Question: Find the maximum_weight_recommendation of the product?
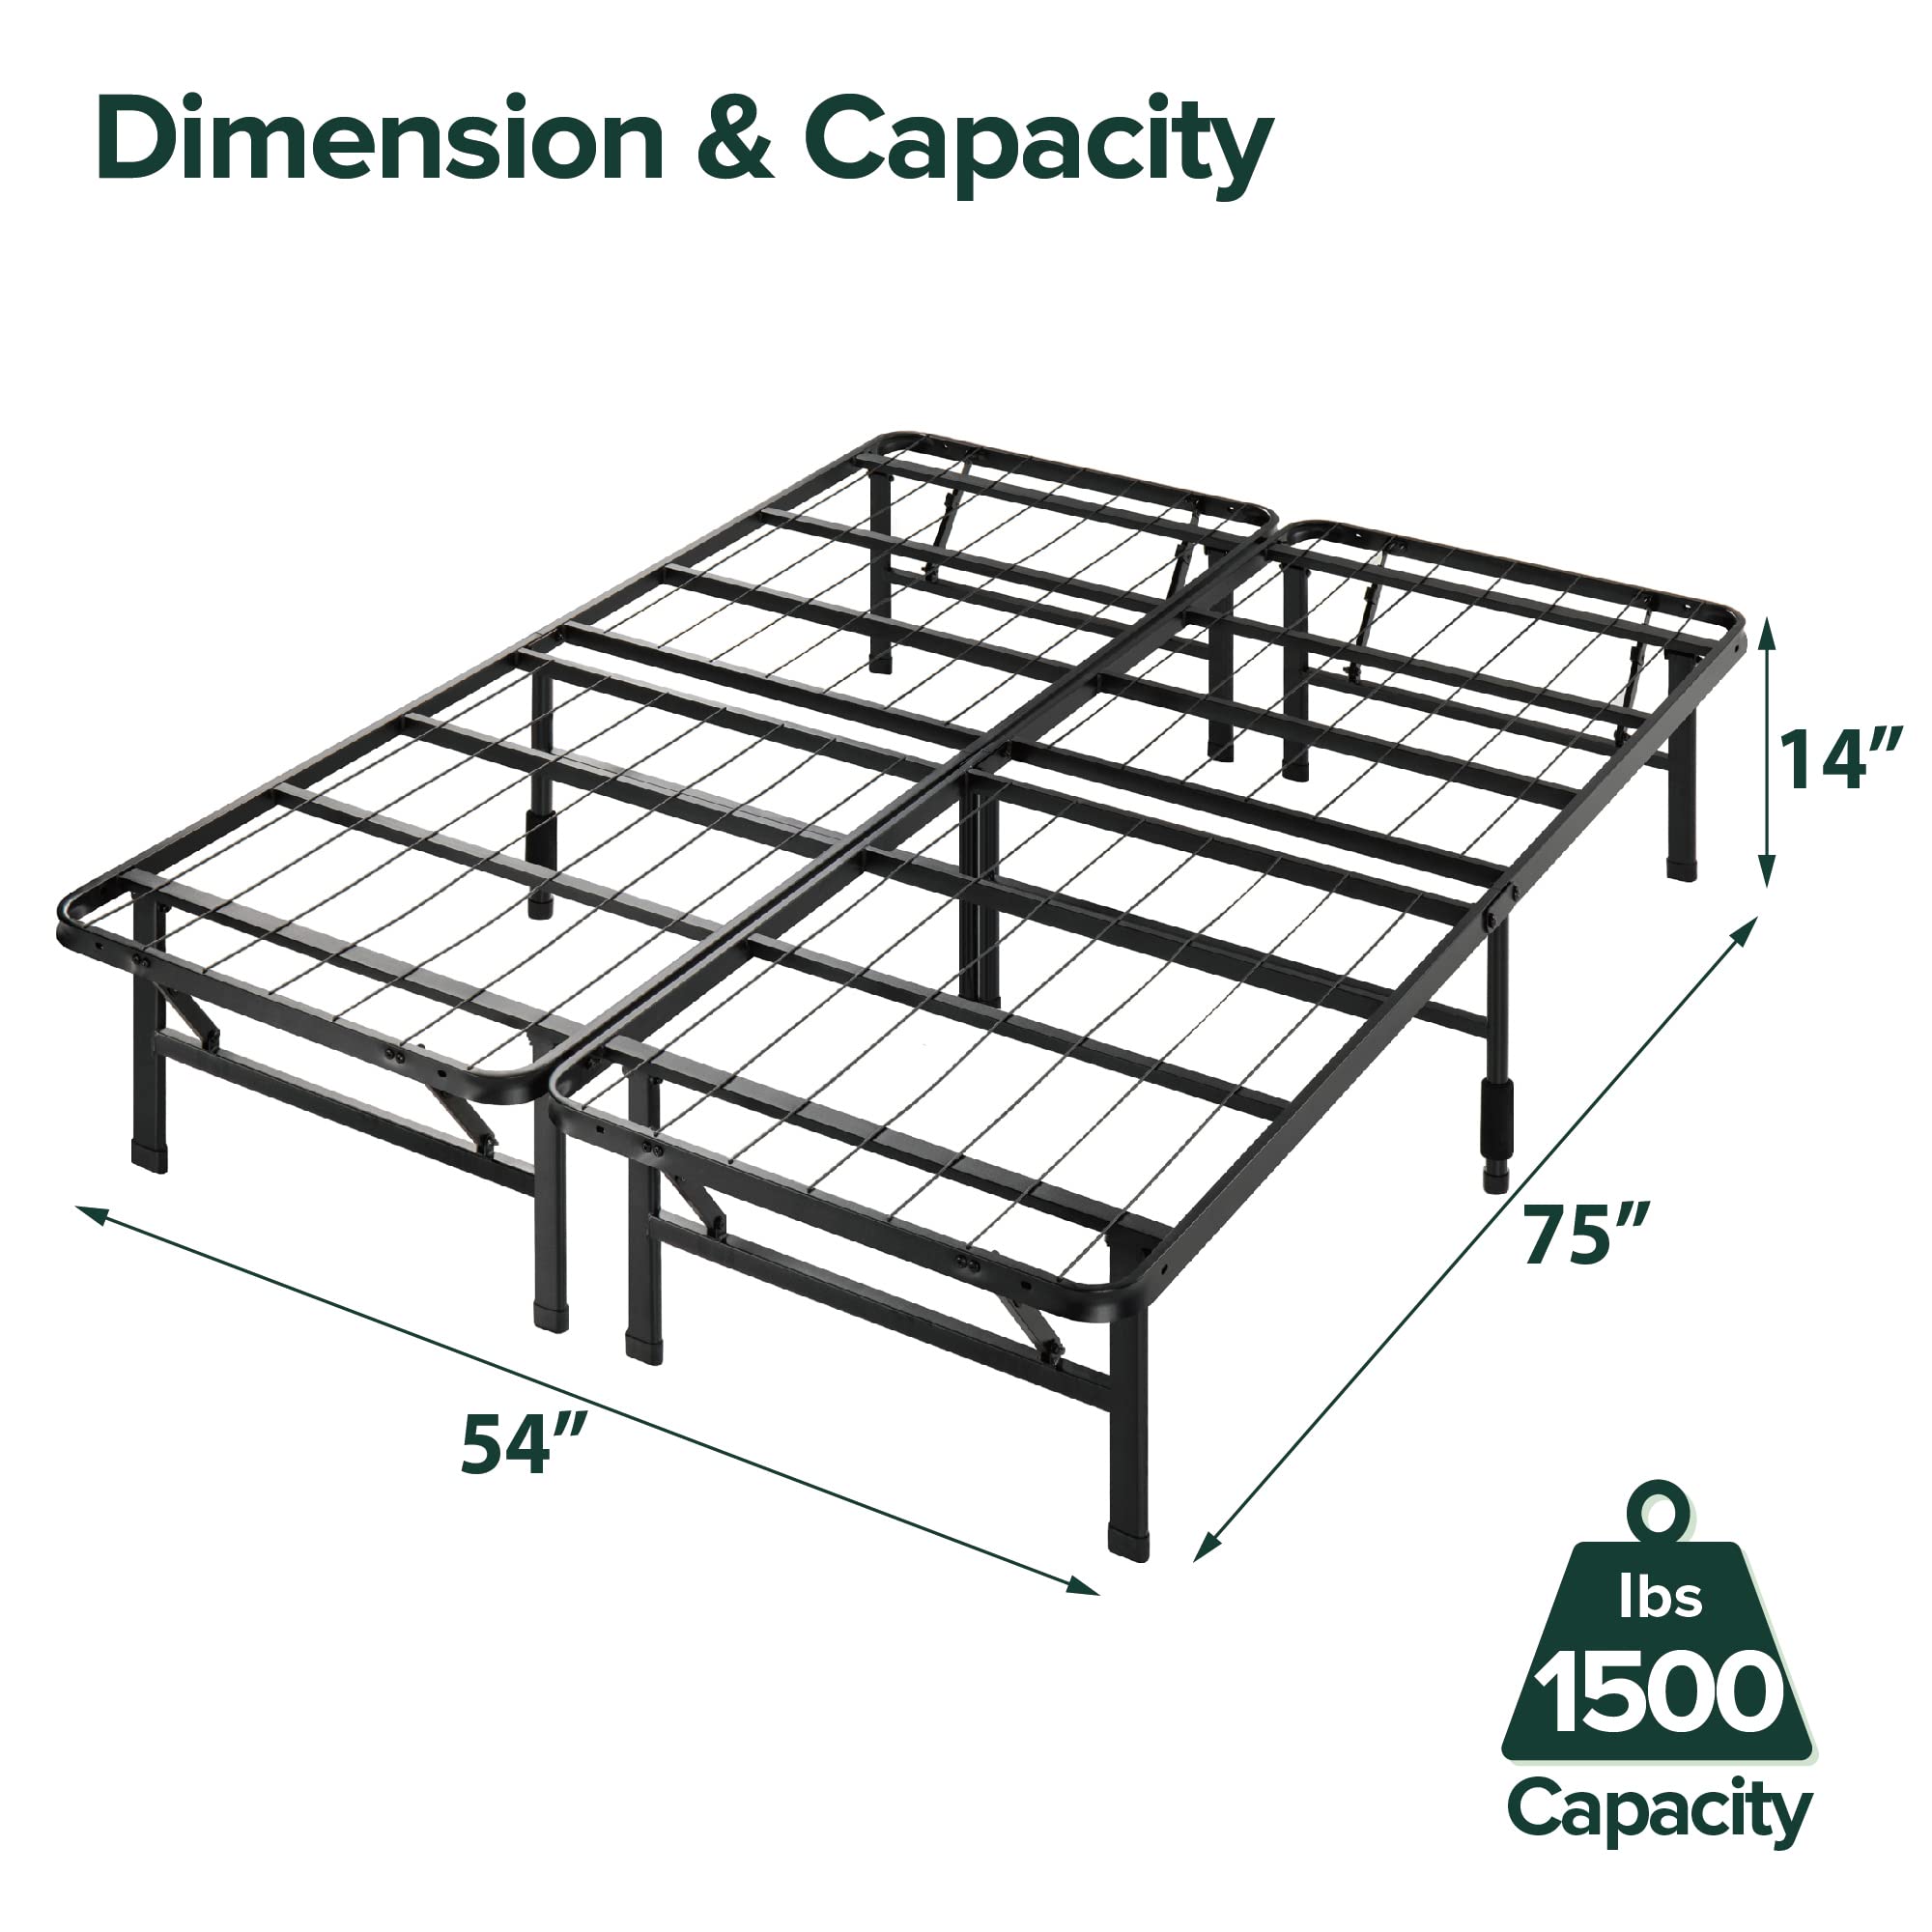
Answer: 1500 pound